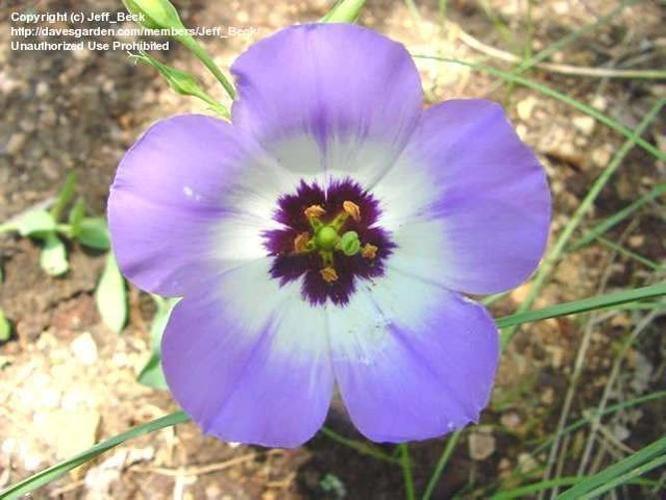
Label: bolero deep blue